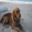
Label: dog